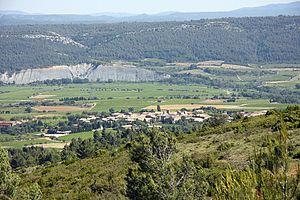
Camplong d'aude vu de la montagne d'alaric
Camplong-d'Aude est une commune française située dans le département de l'Aude au pied de la montagne d'Alaric en région Occitanie.